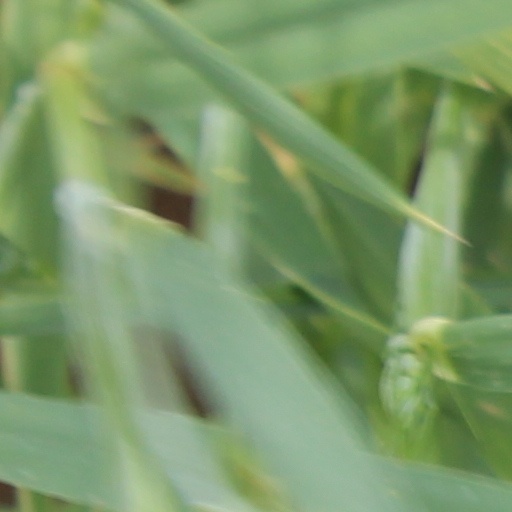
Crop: wheat